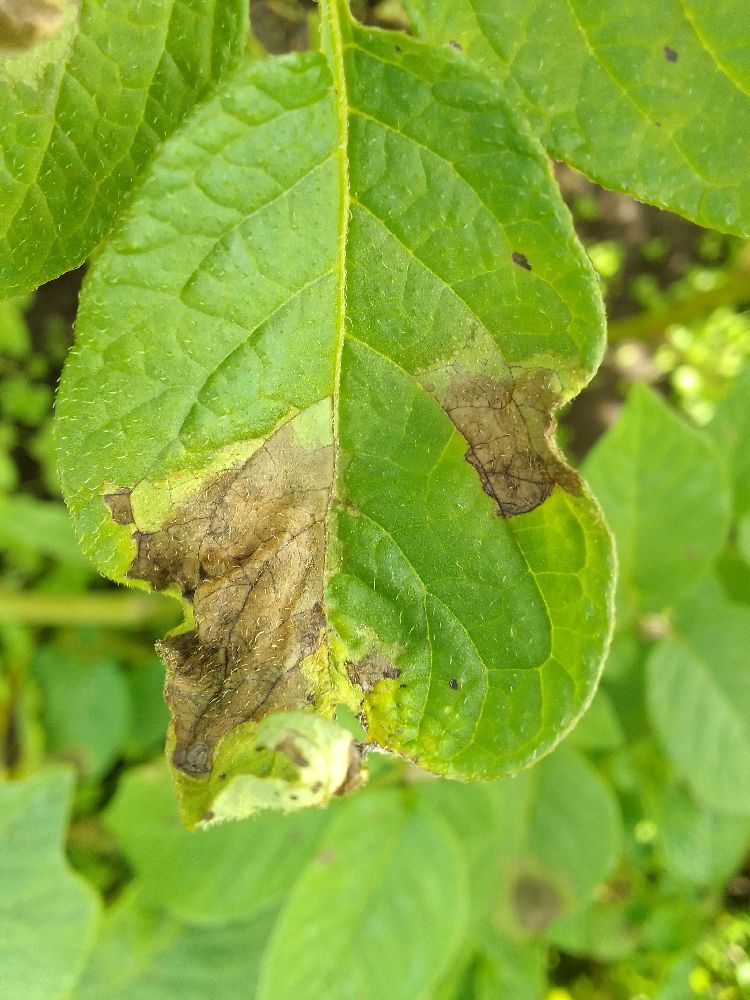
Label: Late blight